Yaguajay, Cuba

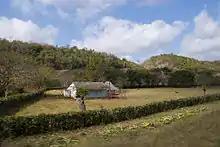
Mogote formations of the Sierra Bamburanao in Yaguajay

The municipality was divided into the barrios of Bamburanao, Cabecera, Centeno, Mayajigua, Meneses and Seibabo. It is currently divided into the "consejos populares" (popular councils, i.e. hamlets) of CAI Aracelio Iglesias, El Río, Iguará, Itabo, Jarahueca, La Loma, Mayajigua, Meneses, CAI Obdulio Morales, Perea, Sansaricq, Seibabo, CAI Simón Bolivar, Turquino I, Turquino II and Venegas.